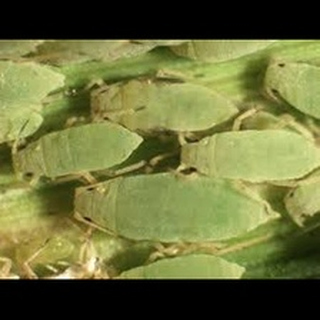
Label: wheat_aphid